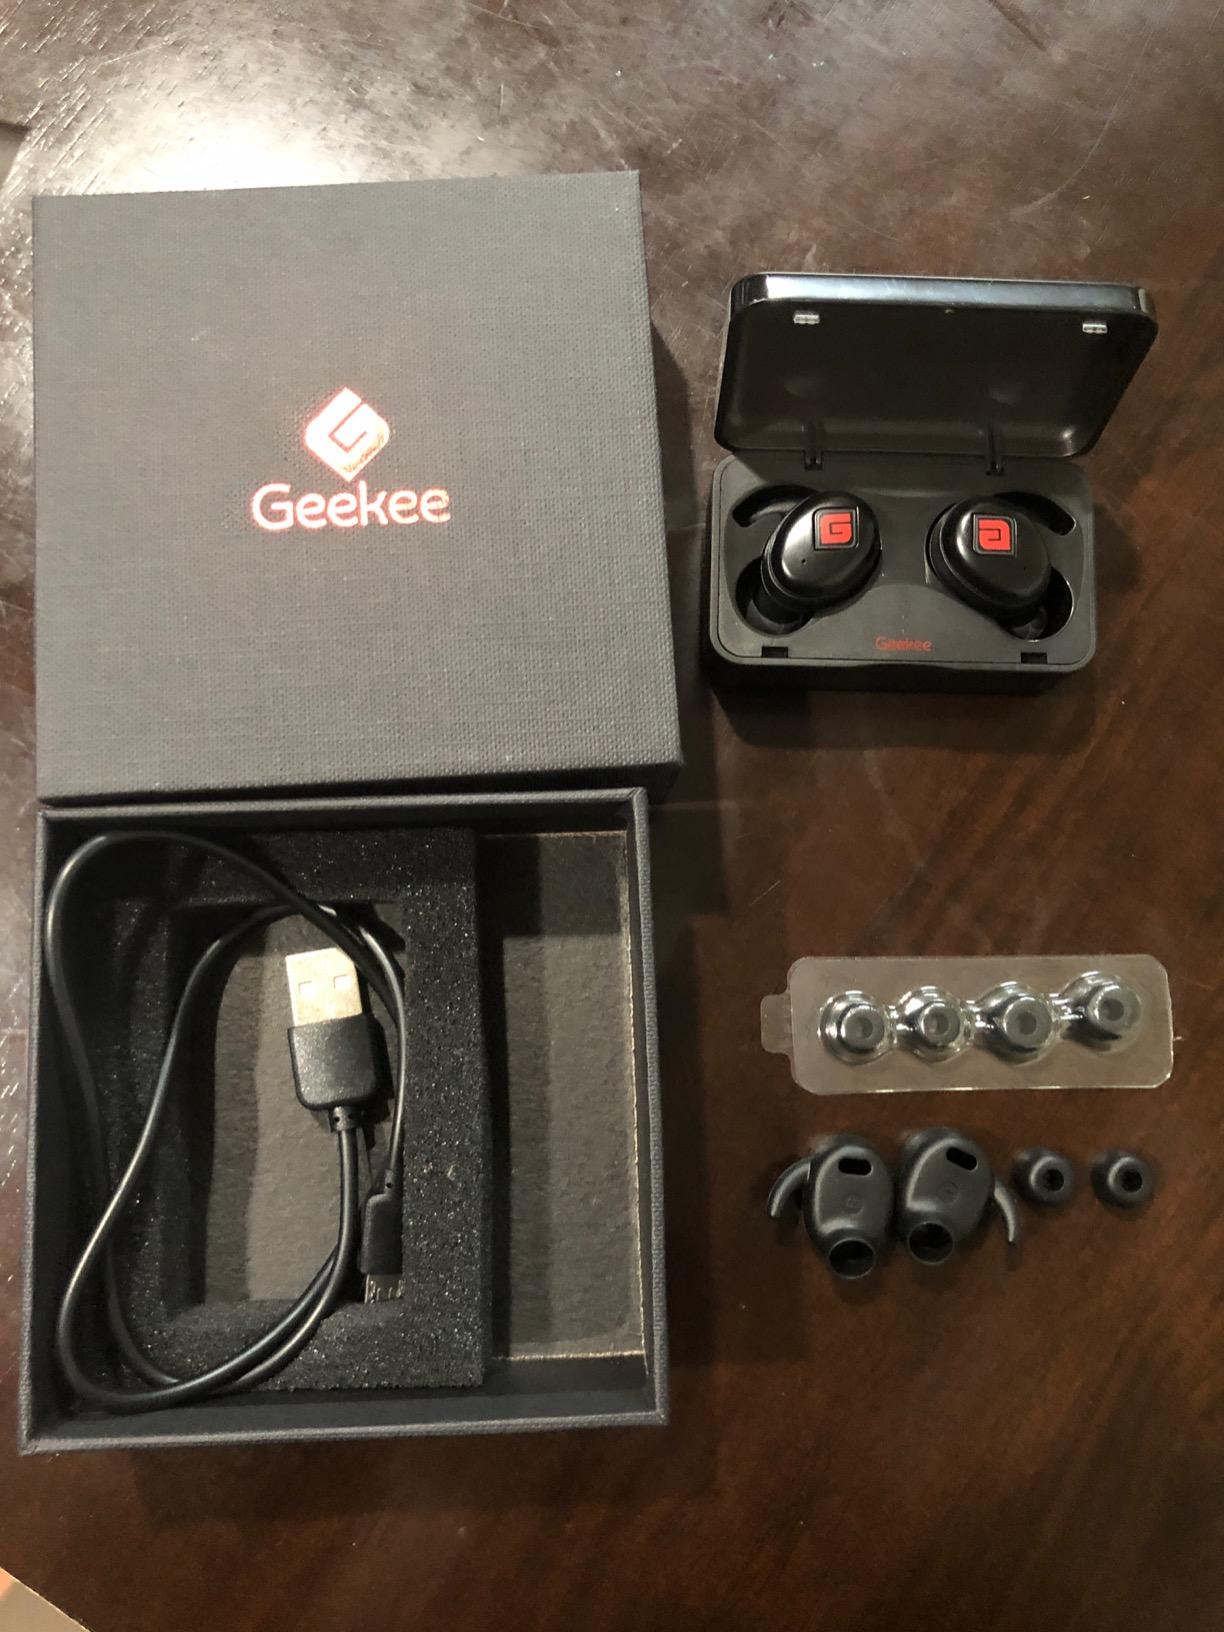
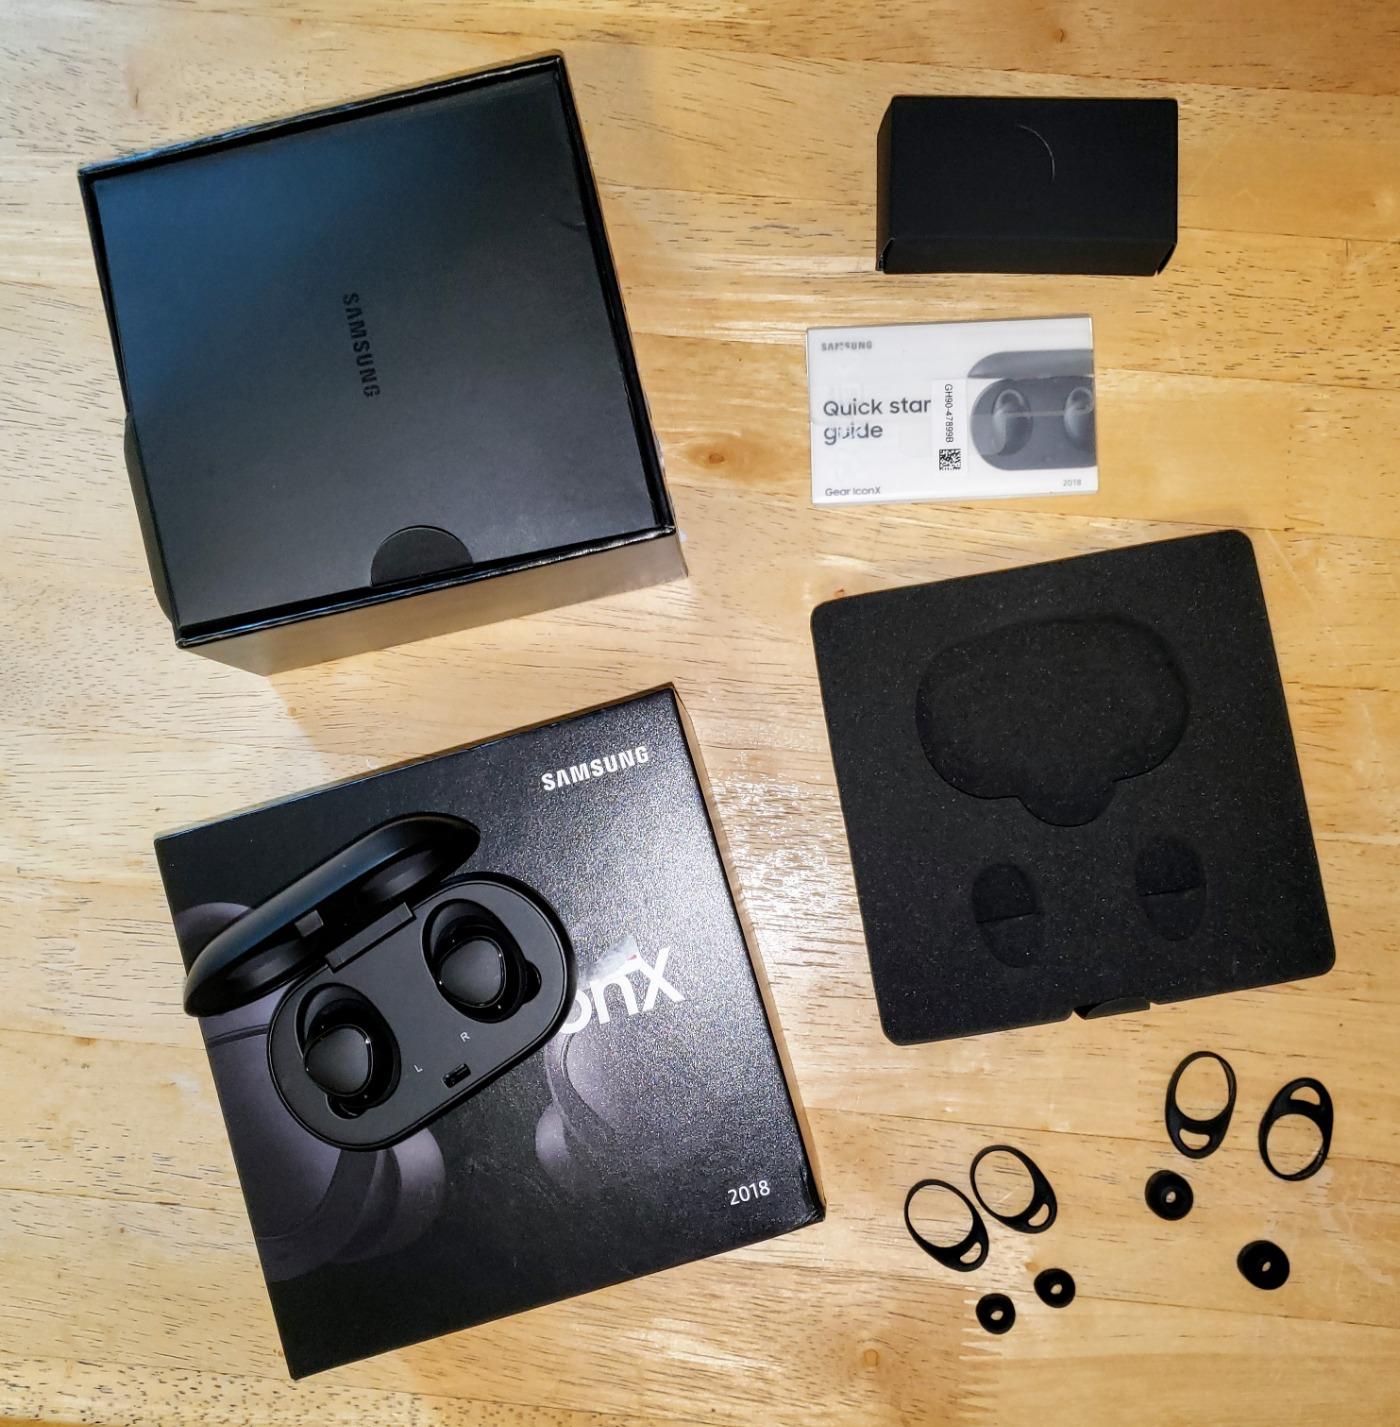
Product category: earbuds
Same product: no